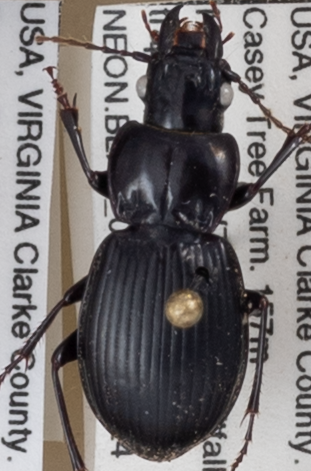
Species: Cyclotrachelus sigillatus
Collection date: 2021-08-24
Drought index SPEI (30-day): -0.348
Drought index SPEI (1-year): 0.114
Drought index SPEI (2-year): -0.17